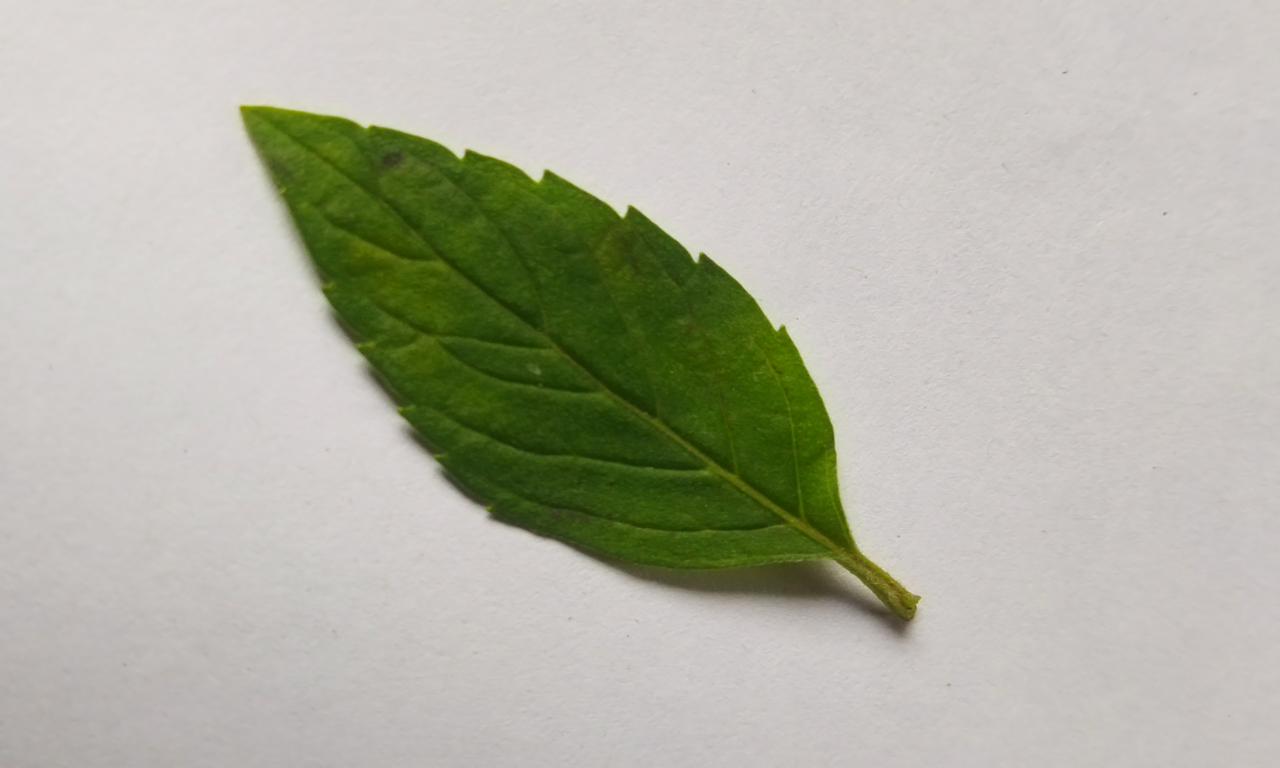
Label: Fresh